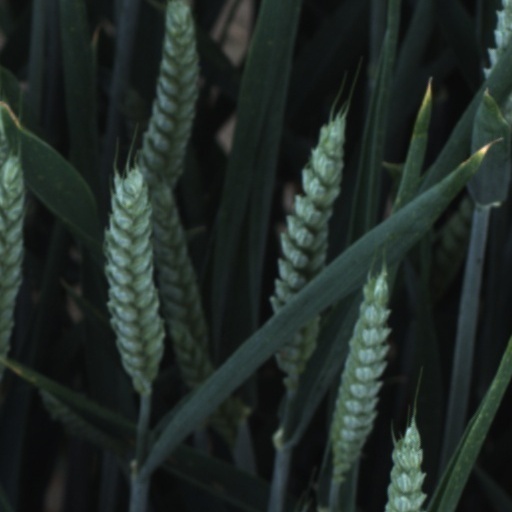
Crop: wheat